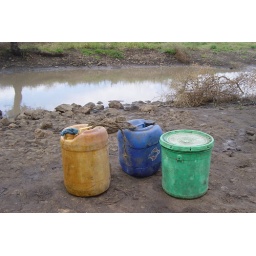
River water collected in plastic containers